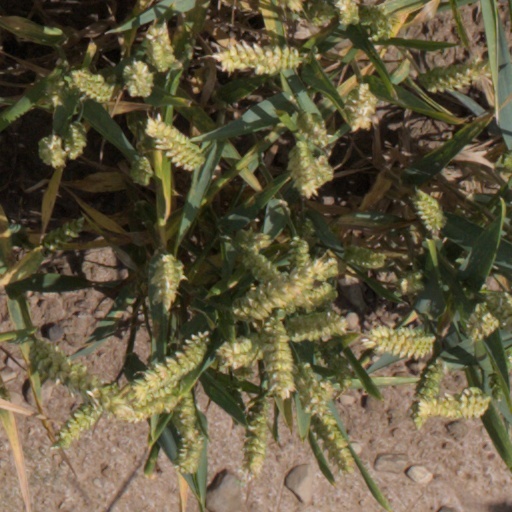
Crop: wheat